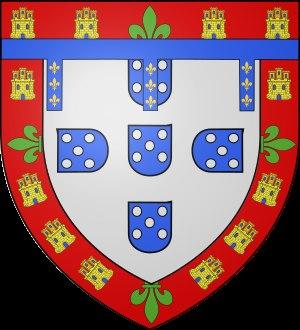
Dinis Dias est un navigateur et un explorateur portugais du XVᵉ siècle.